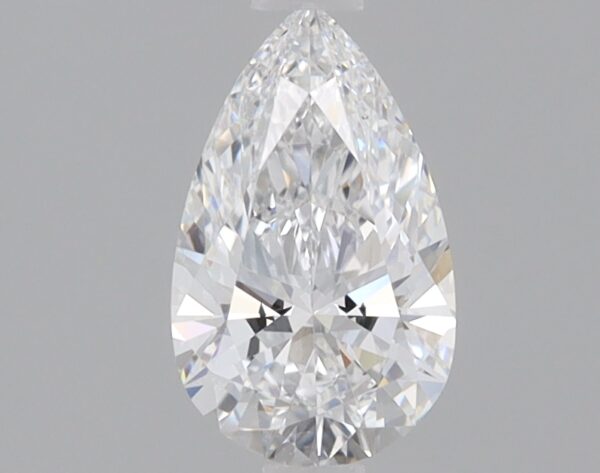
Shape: pear
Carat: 0.83
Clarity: VVS2
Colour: E
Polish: EX
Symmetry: EX
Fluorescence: NONE
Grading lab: IGI
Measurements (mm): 8.59 x 5.21 x 3.18